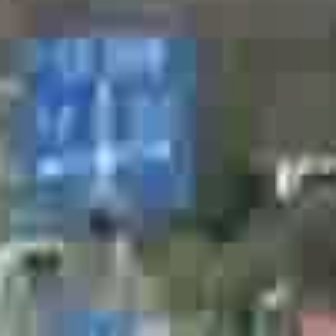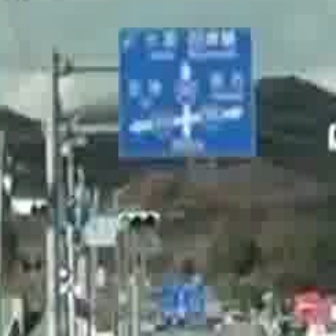
  Please identify the target specified by the bounding box [25,29,181,187] in the first image and locate it in the second image. Return the coordinates in [x_min,y_min,x_max,y_max] format.
Answer: [113,22,252,161]